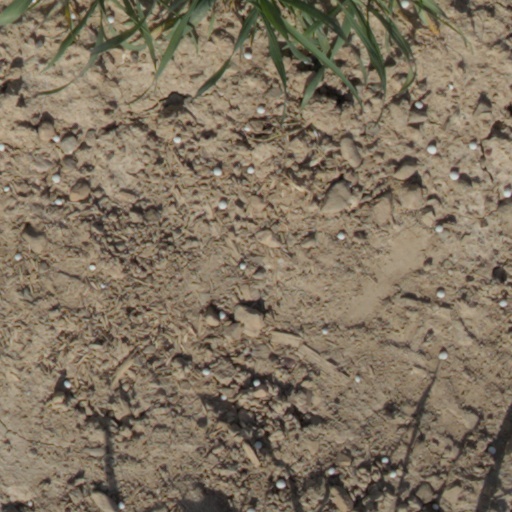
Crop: wheat